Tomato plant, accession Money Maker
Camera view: horizontal (90 deg, fisheye); turntable rotation: 180 degrees
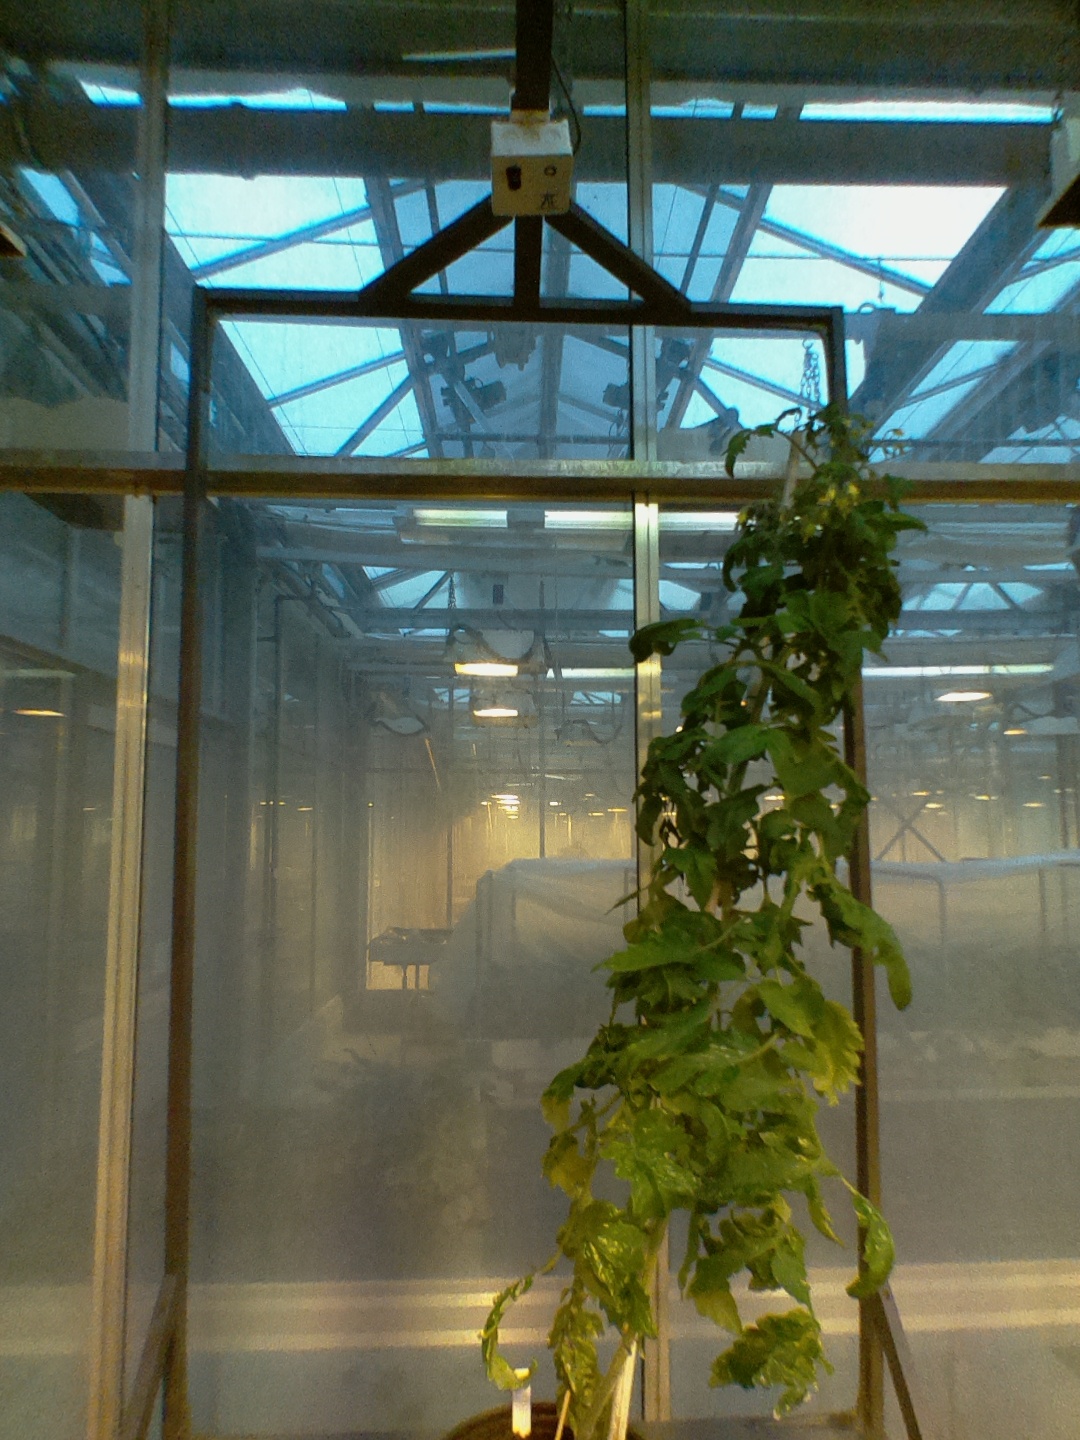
BBCH growth stage 71: 10%-20% of final fruit size